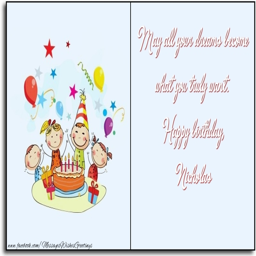
greetings cards for birthday - may all your dreams become what you truly want .